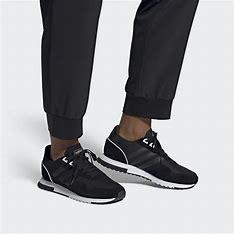
Brand: Adidas
Model: 8K 2020